ANBO I

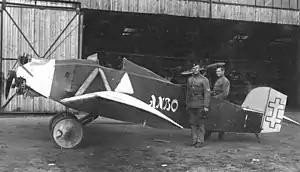

The ANBO I was a single-seat aircraft developed in Lithuania, proposed as a trainer for the Lithuanian Army. It was a low-wing, braced monoplane of conventional tailwheel configuration. The fuselage structure was of fabric-covered welded steel tube, The wing had a wooden, two-spar structure and was fabric covered but the fuselage, also fabric covered, had a welded steel tube structure.